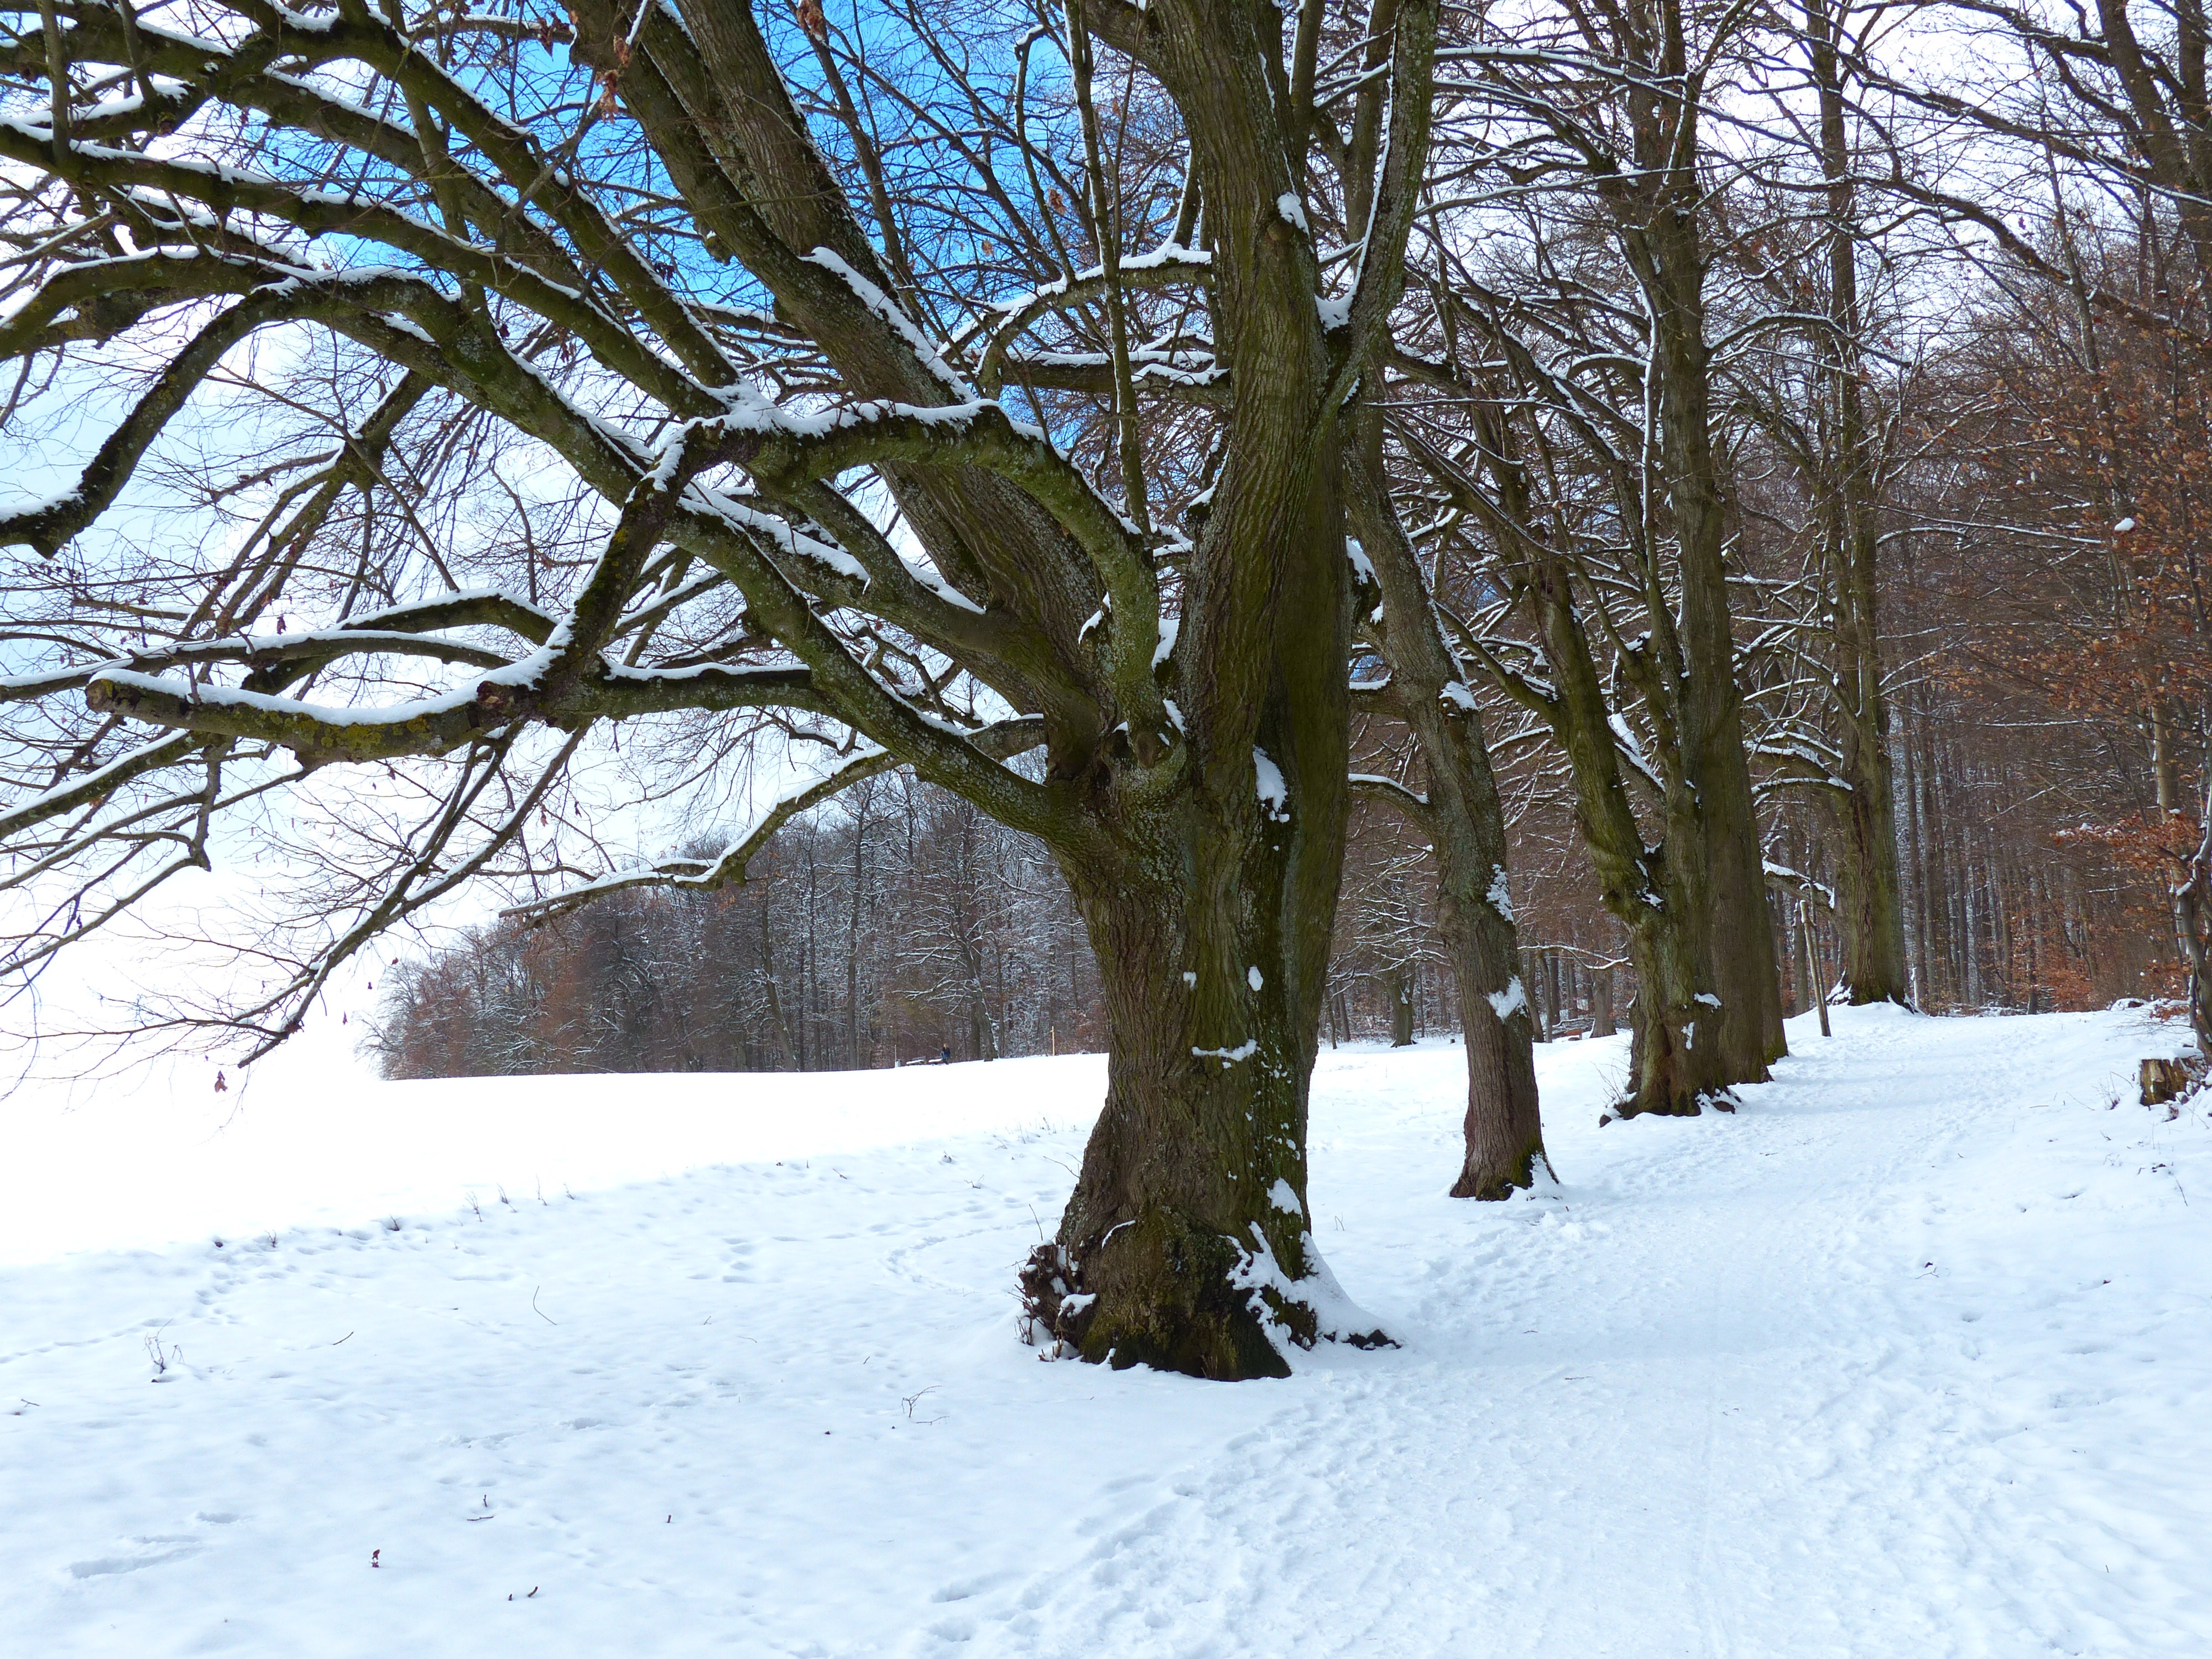
tree, nature, forest, branch, snow, cold, winter, plant, hiking, trail, field, weather, snowy, season, tribe, avenue, promenade, woodland, linden, away, wintry, freezing, ulm, forest path, edge of the woods, eselsberg, trail of edge of the woods, forest trail, woody plant, panorama trail, h henweg, ulmer h henweg, randweg, way of edge of the forest, lindenallee